Spider-Man in film

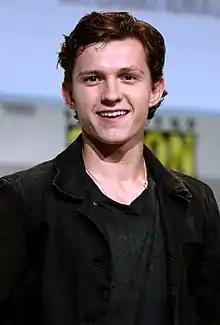
Tom Holland took the role of Spider-Man in "Civil War" after screen tests with Robert Downey Jr. and Chris Evans, who considered him the favorite pick from six actors.

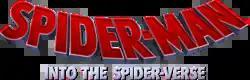
Logo for the first film in the "Spider-Verse" franchise, "" (2018). The typeface replicates the title treatment for "The Amazing Spider-Man" comic books.

Sony's 1999 exclusive rights acquisition, covering all Spider-Man universes (including 900+ Marvel characters related to Spider-Man), is perpetual provided that Sony releases a new Spider-Man film at least once every 5.75 years.